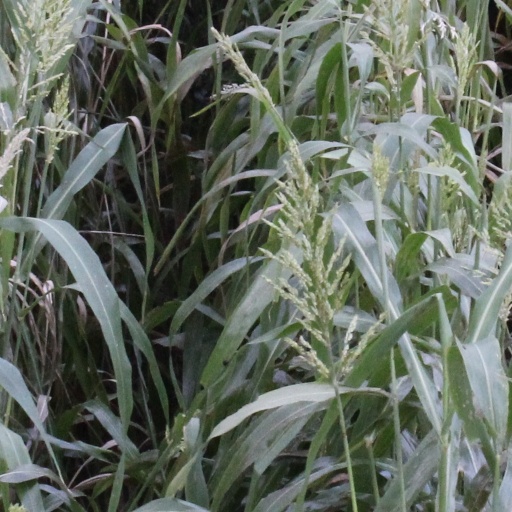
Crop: sorghum